Crocker Art Museum

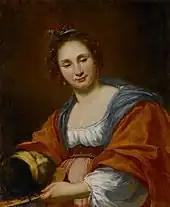
"Salome" (1626–1627) by Simon Vouet.

Along with paintings, the Crockers also acquired 1344 Old Master drawings "and untold numbers of prints of rare craftsmanship." Systematic study of the origin and significance of these drawings began only in the 21st century.